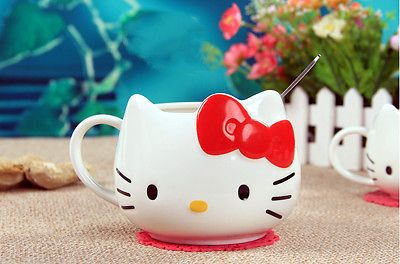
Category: mug